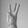
ASL letter: W